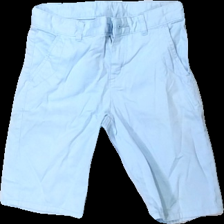
View: front
Type: Shorts
Category: Children
Brand: Not in the list
Brand text on label: LC Waikiki
Colors: Blue
Material: 100% cotton
Cut: Regular
Size: 128
Season: All
Price range: 50-100
Recommended usage: Reuse